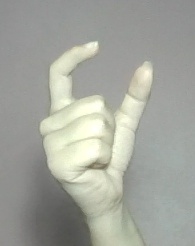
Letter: nun